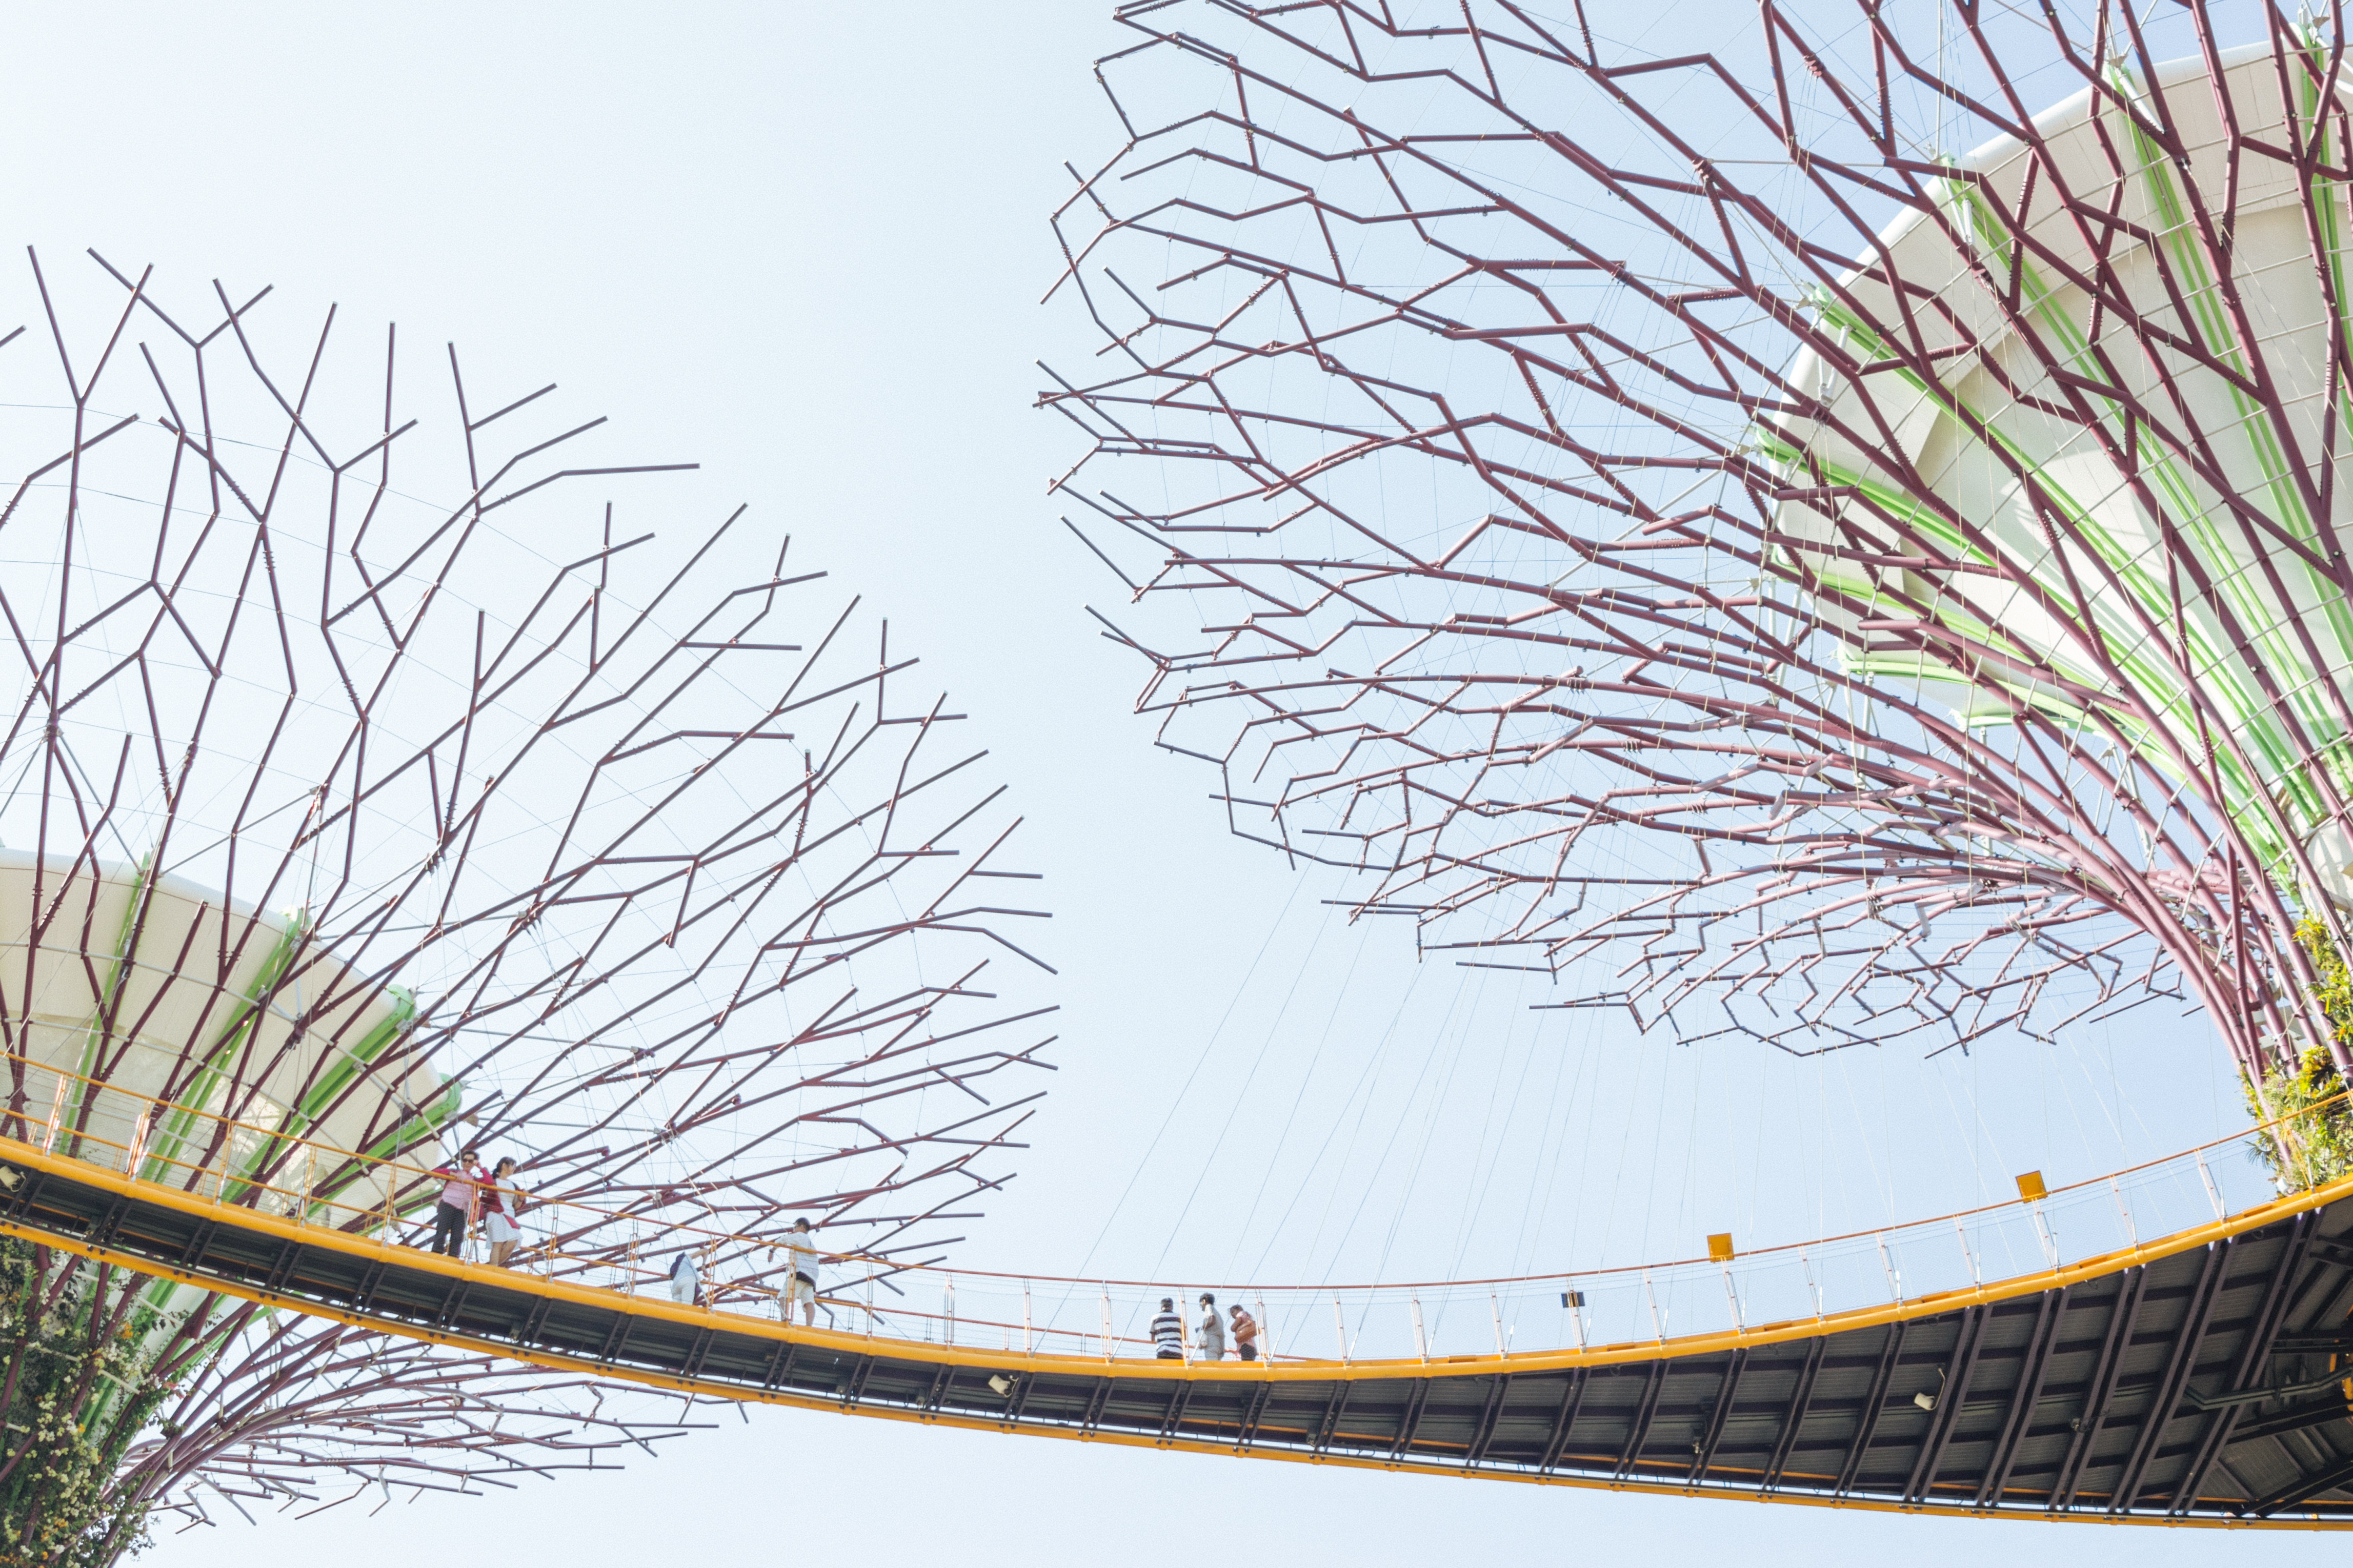
tree, grass, branch, plant, leaf, flower, wind, line, botany, flora, sketch, drawing, shape, grass family, woody plant, arecales